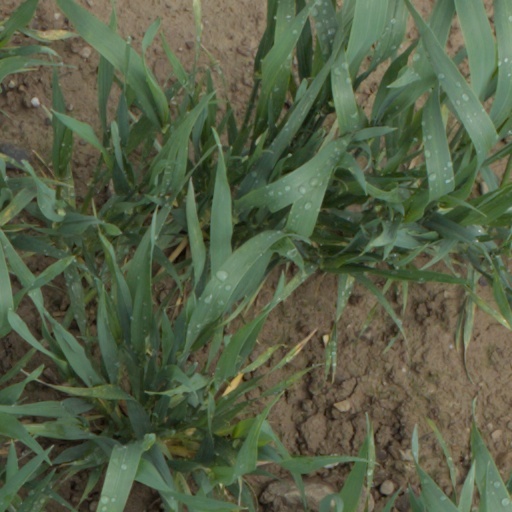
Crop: wheat